Bombay Clipper

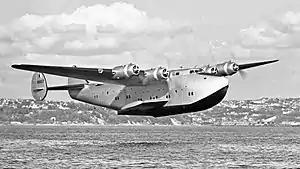
Boeing 314 Clipper.

Universal announced the film in February 1941. Stanley Rubin and Roy Chanslor started writing the script in April.